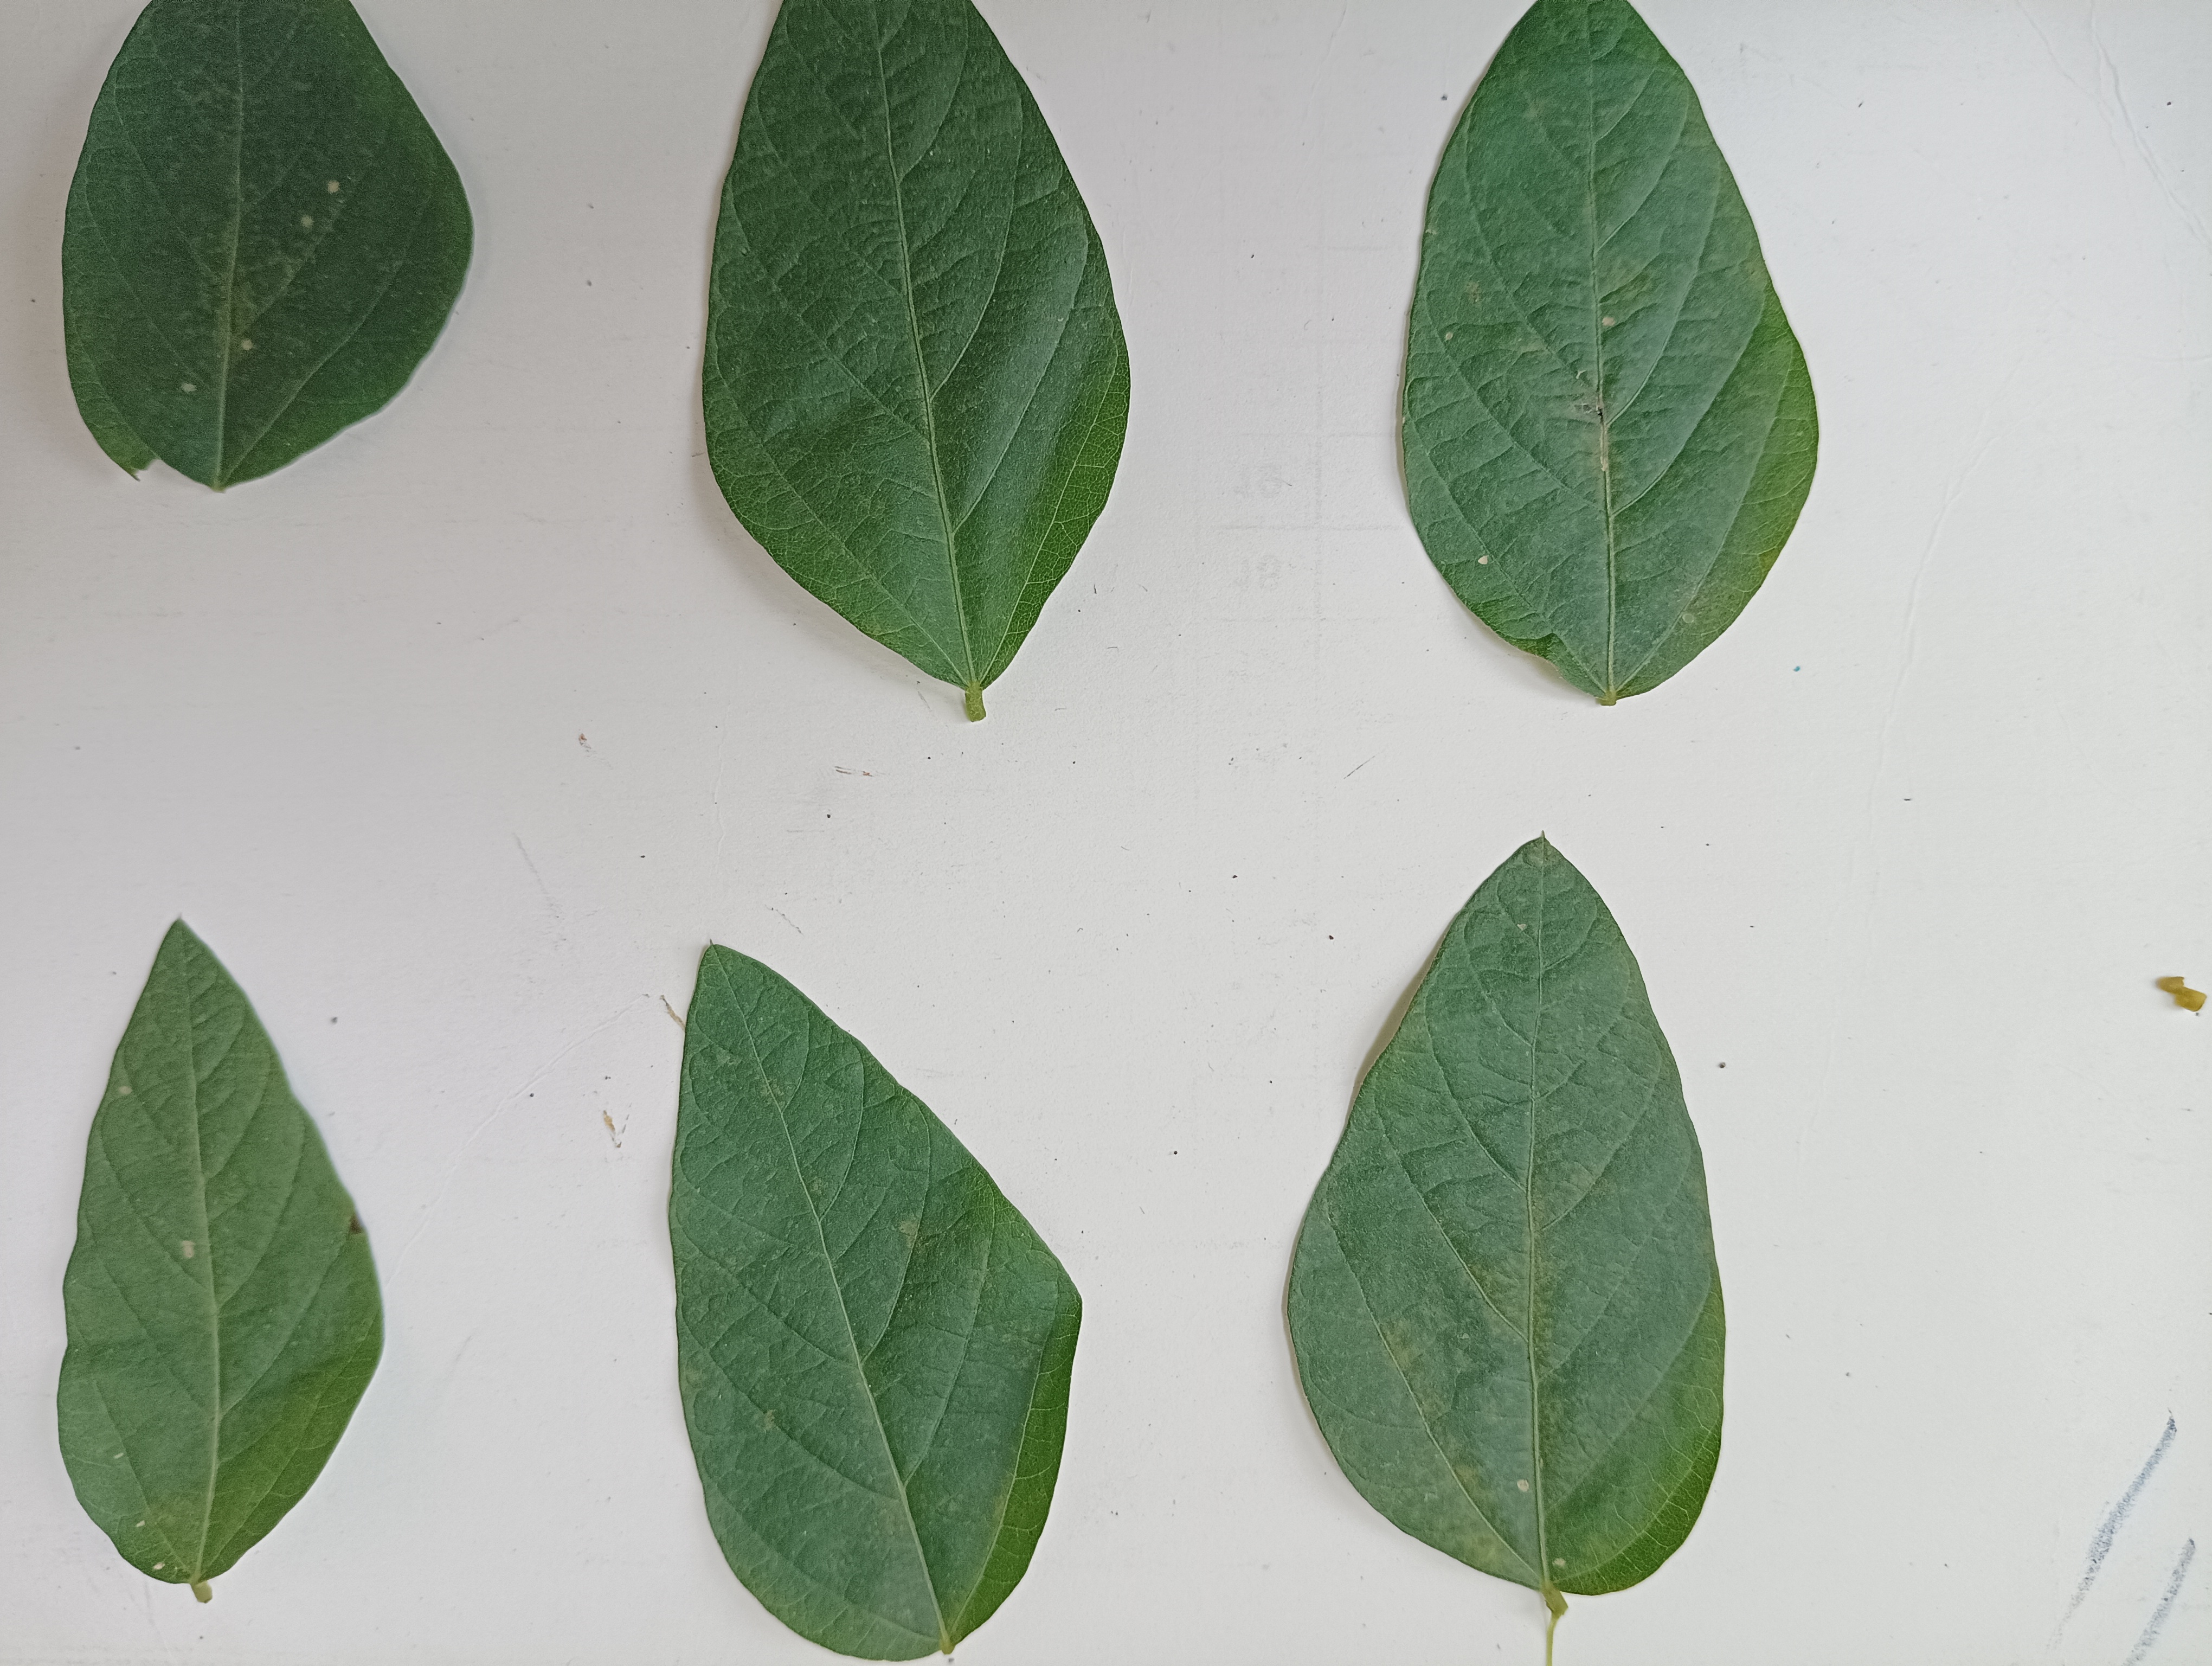
Label: Healthy